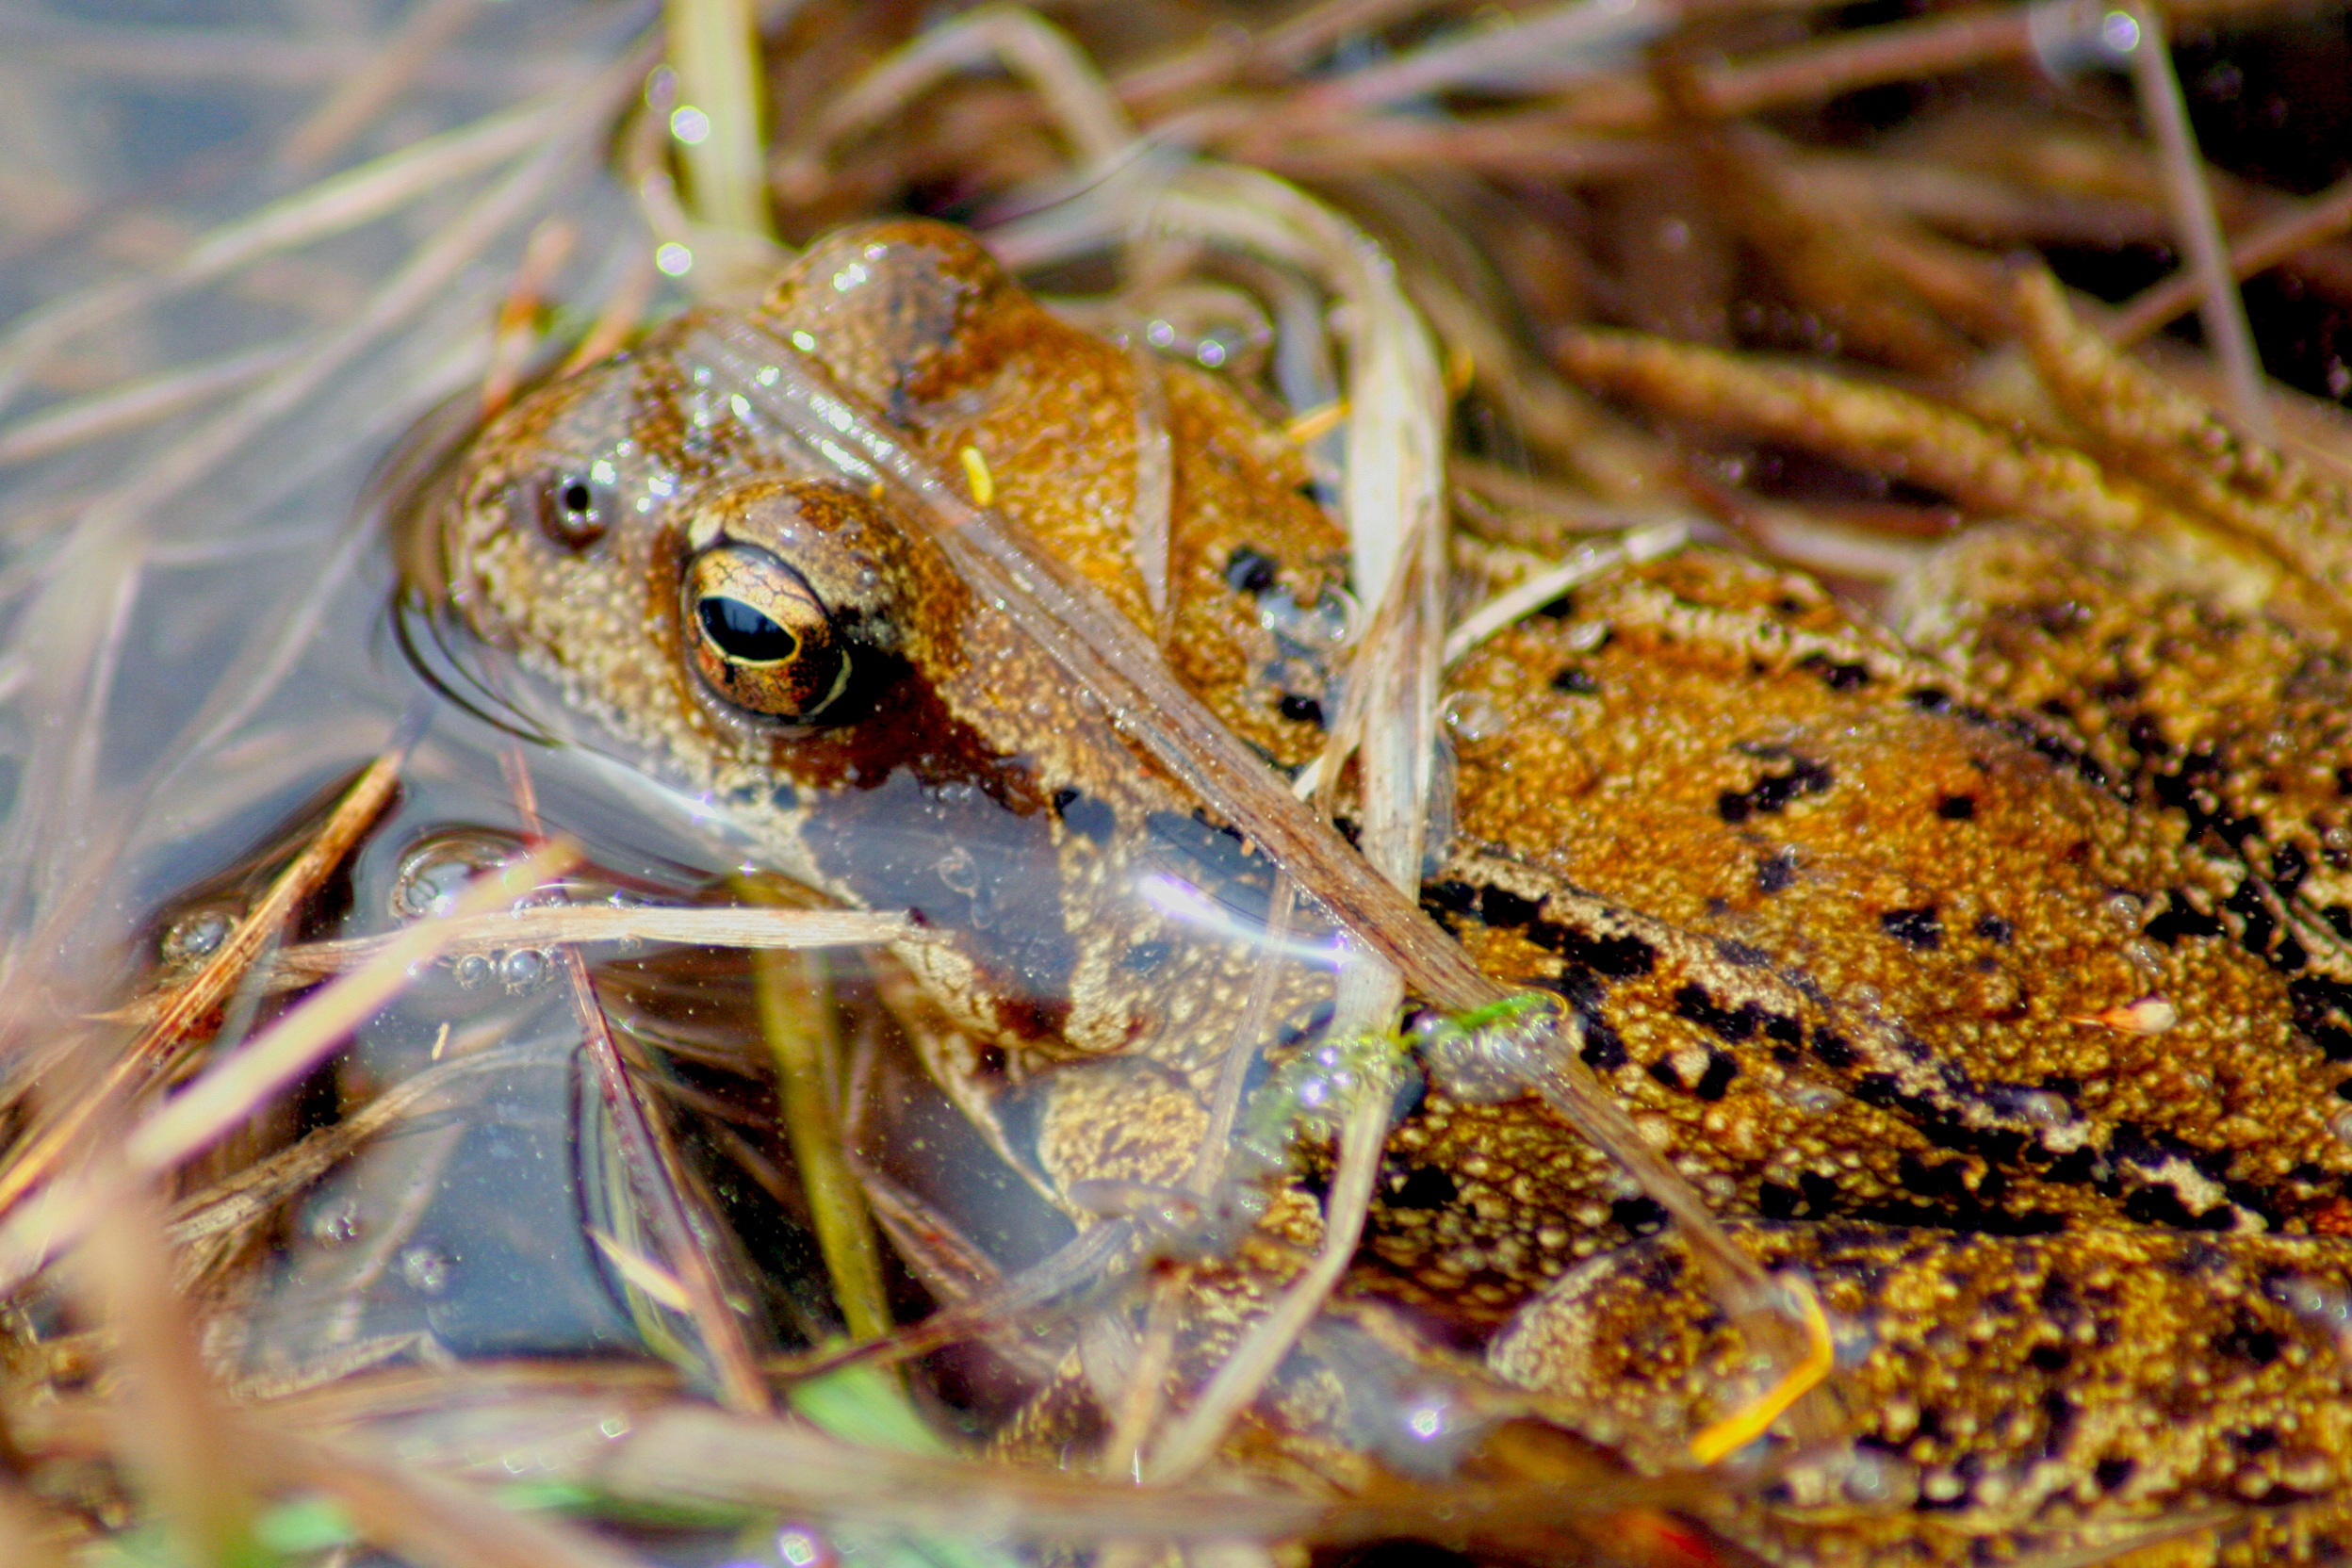
water, wildlife, biology, frog, toad, amphibian, fauna, close up, eyes, vertebrate, newt, amphibians, macro photography, anuran, ranidae, salamandridae